St Mark's Anglican Church, Rockhampton

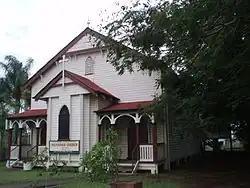
St Mark's Anglican Church, 2009

St Mark's Anglican Church is a heritage-listed former church at 36 Larnach Street, Allenstown, Rockhampton, Rockhampton Region, Queensland, Australia. It was designed by architect Louis Spier Robertson and was built in 1900. It was added to the Queensland Heritage Register on 28 July 2000.